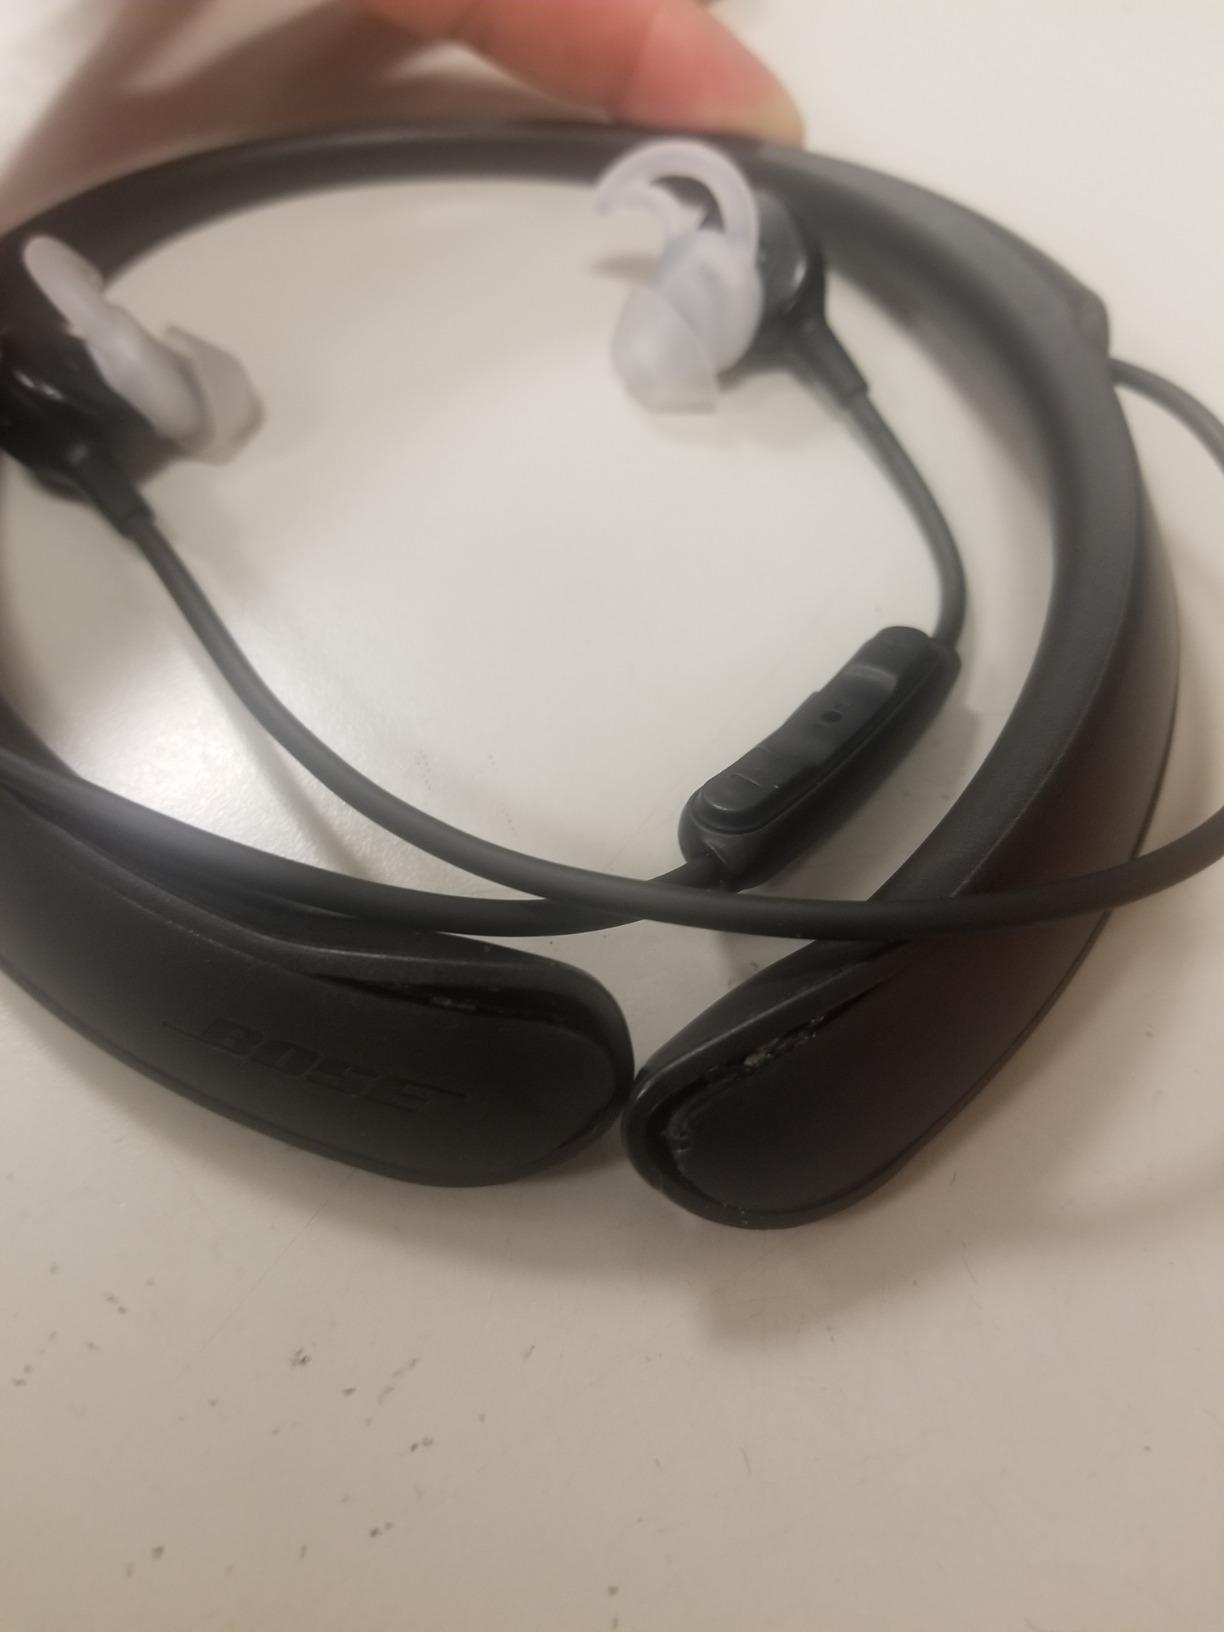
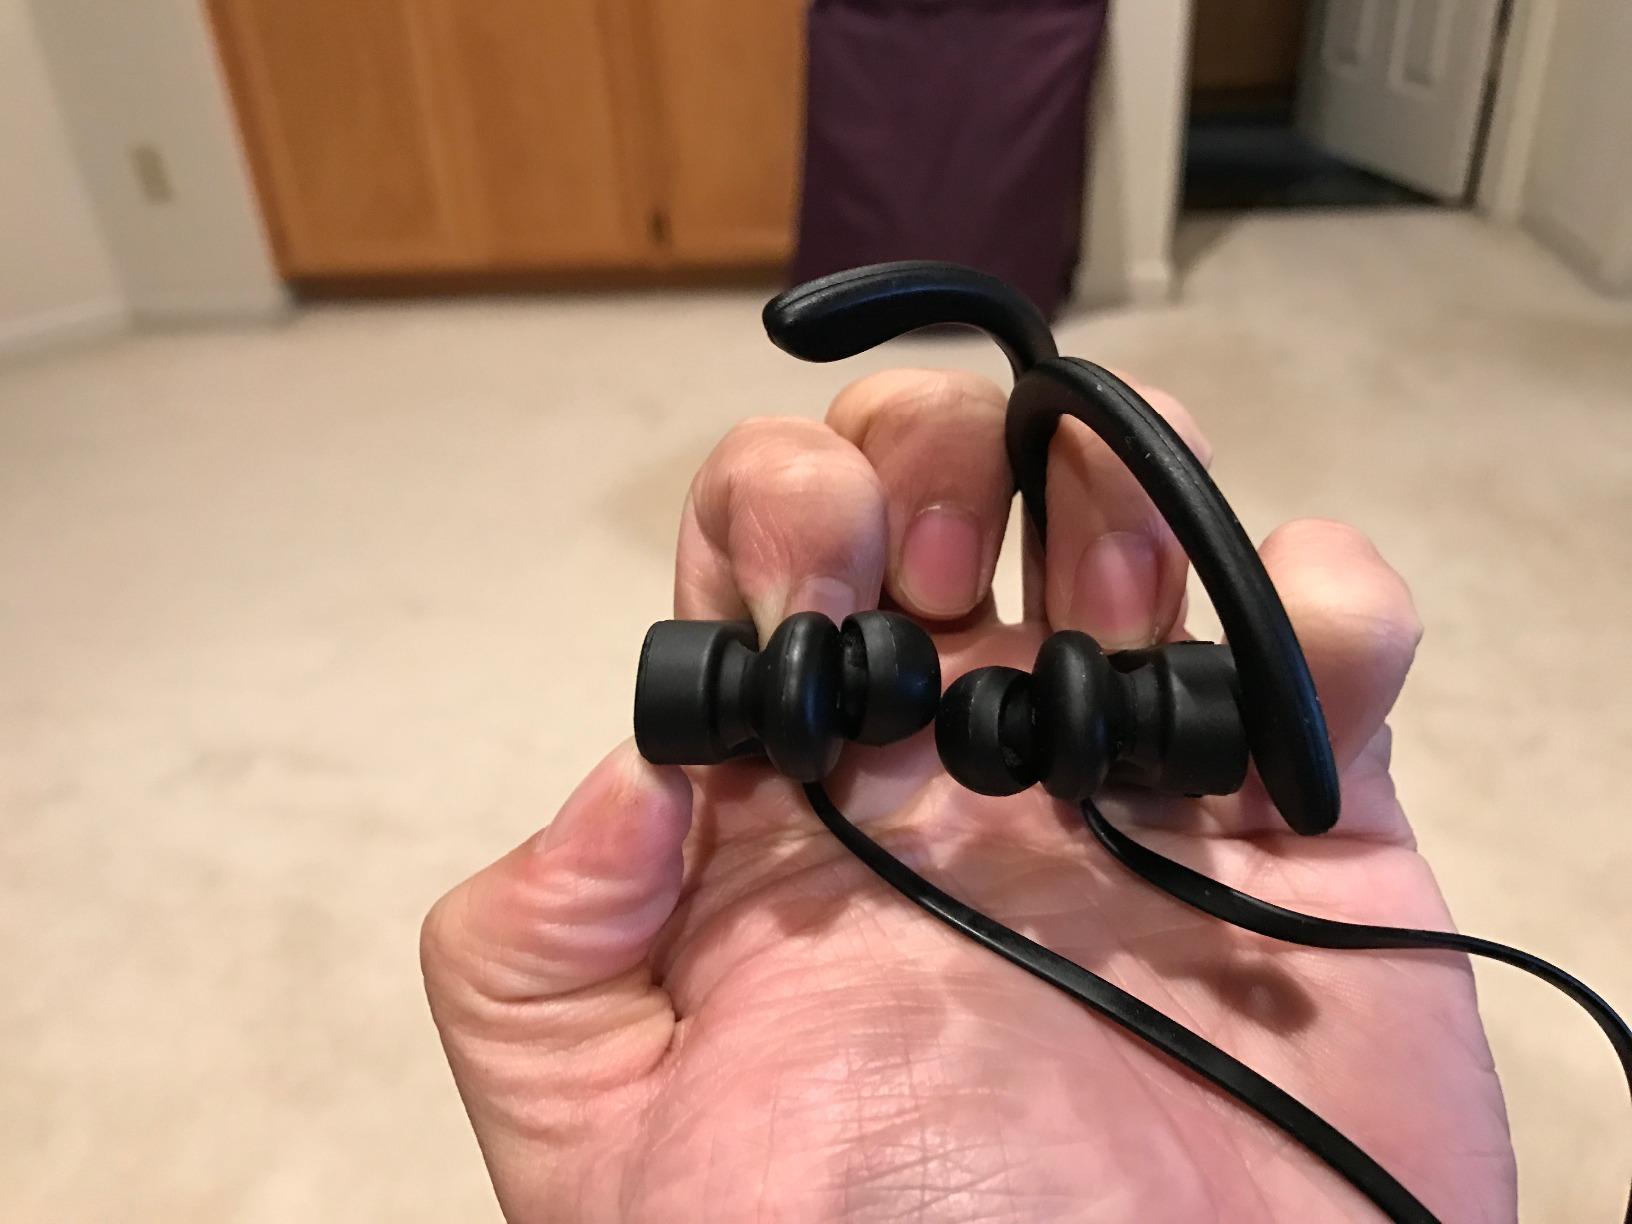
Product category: headphones
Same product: no